Broissia

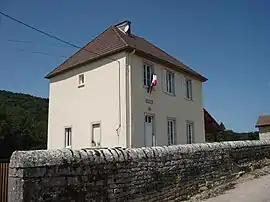
The town hall in Broissia

Broissia is a commune in the Jura department in Bourgogne-Franche-Comté in eastern France.